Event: Nepal Earthquake
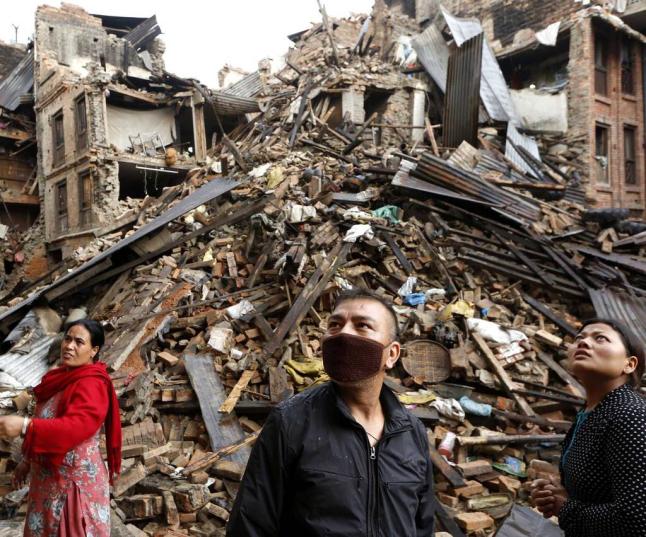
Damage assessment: damage